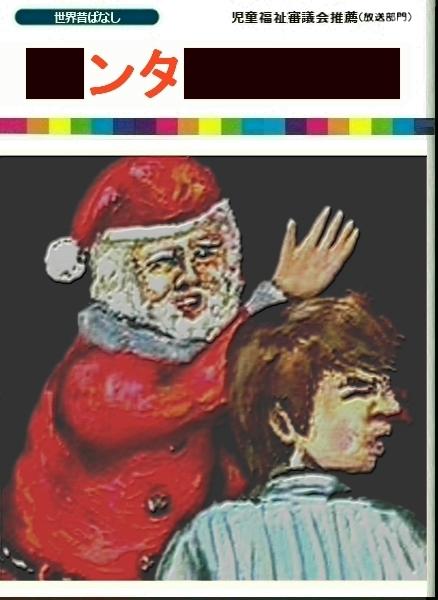
回答: 二/マ乱太郎